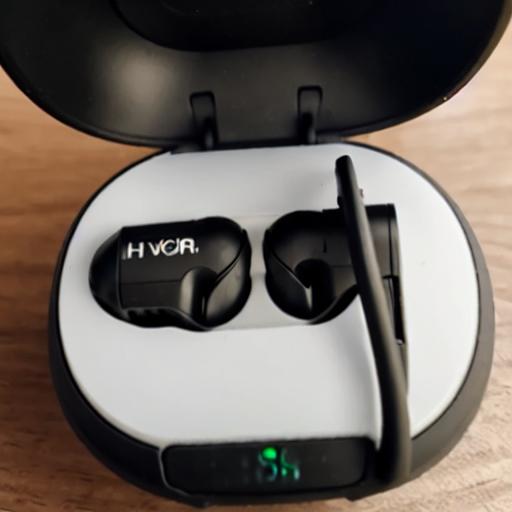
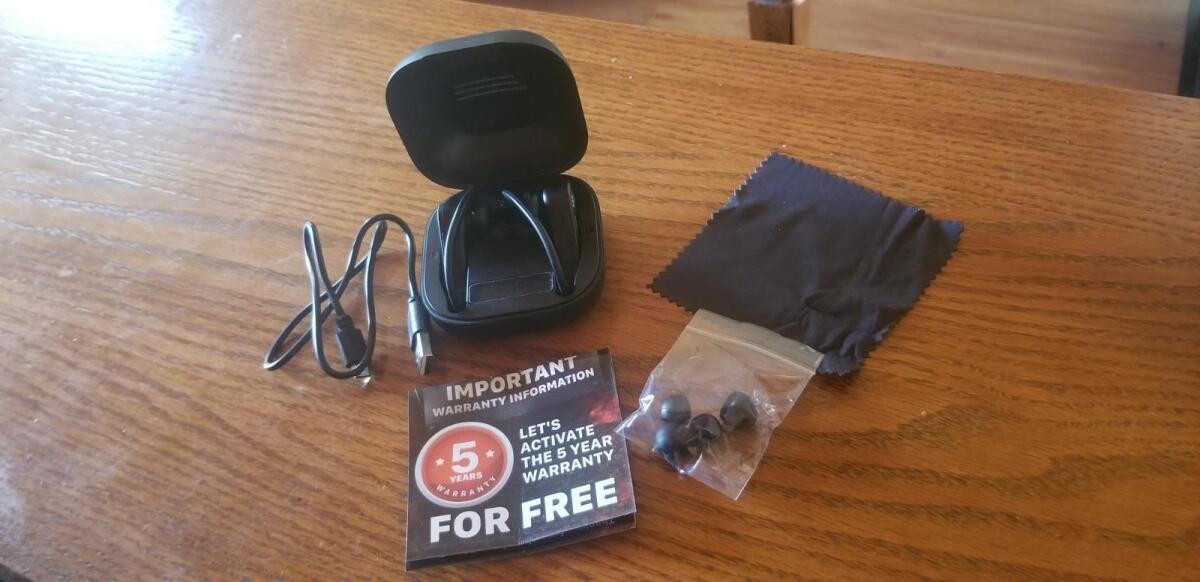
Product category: earbuds
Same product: no